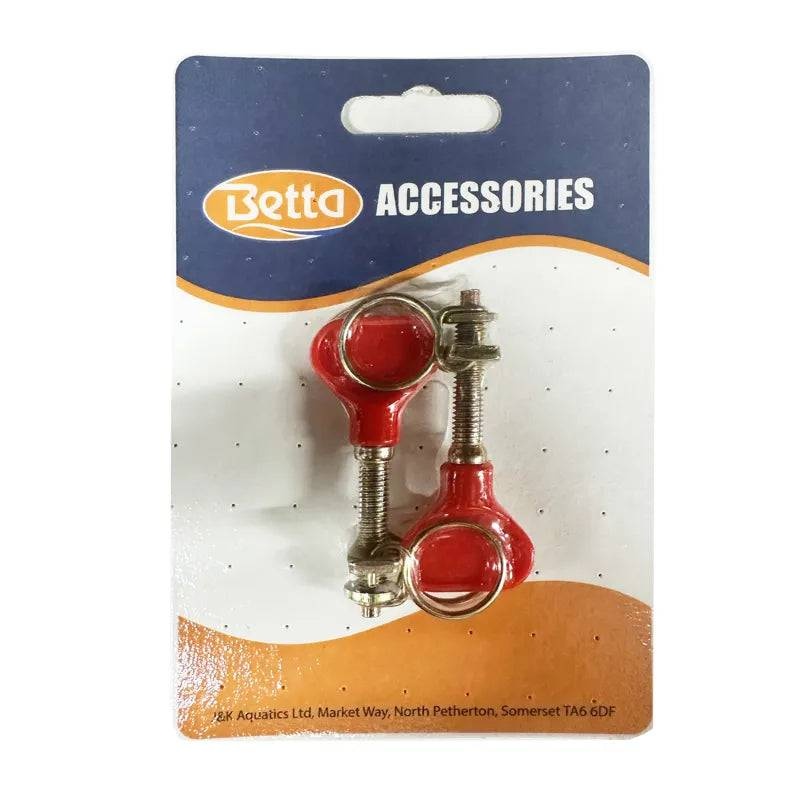
Betta Deluxe 13mm Double Wire Clip x 2
Betta Deluxe Double Wire Hose Clips are stainless steel hose clips with a tightening tab. There is no need for a screwdriver or a Nut driver as you tighten these with a finger and thumb. Suitable for use with our Betta Corrugated and other types of flexible pipe. Pack of 2
Brand: J & K Aquatics Ltd
Category: Animals & Pet Supplies > Pet Supplies > Fish & Aquatic Supplies > Aquarium & Pond Tubings > Flexible Tubings